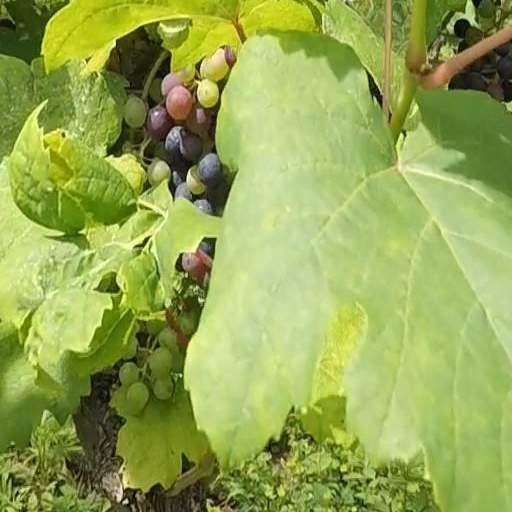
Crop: grape